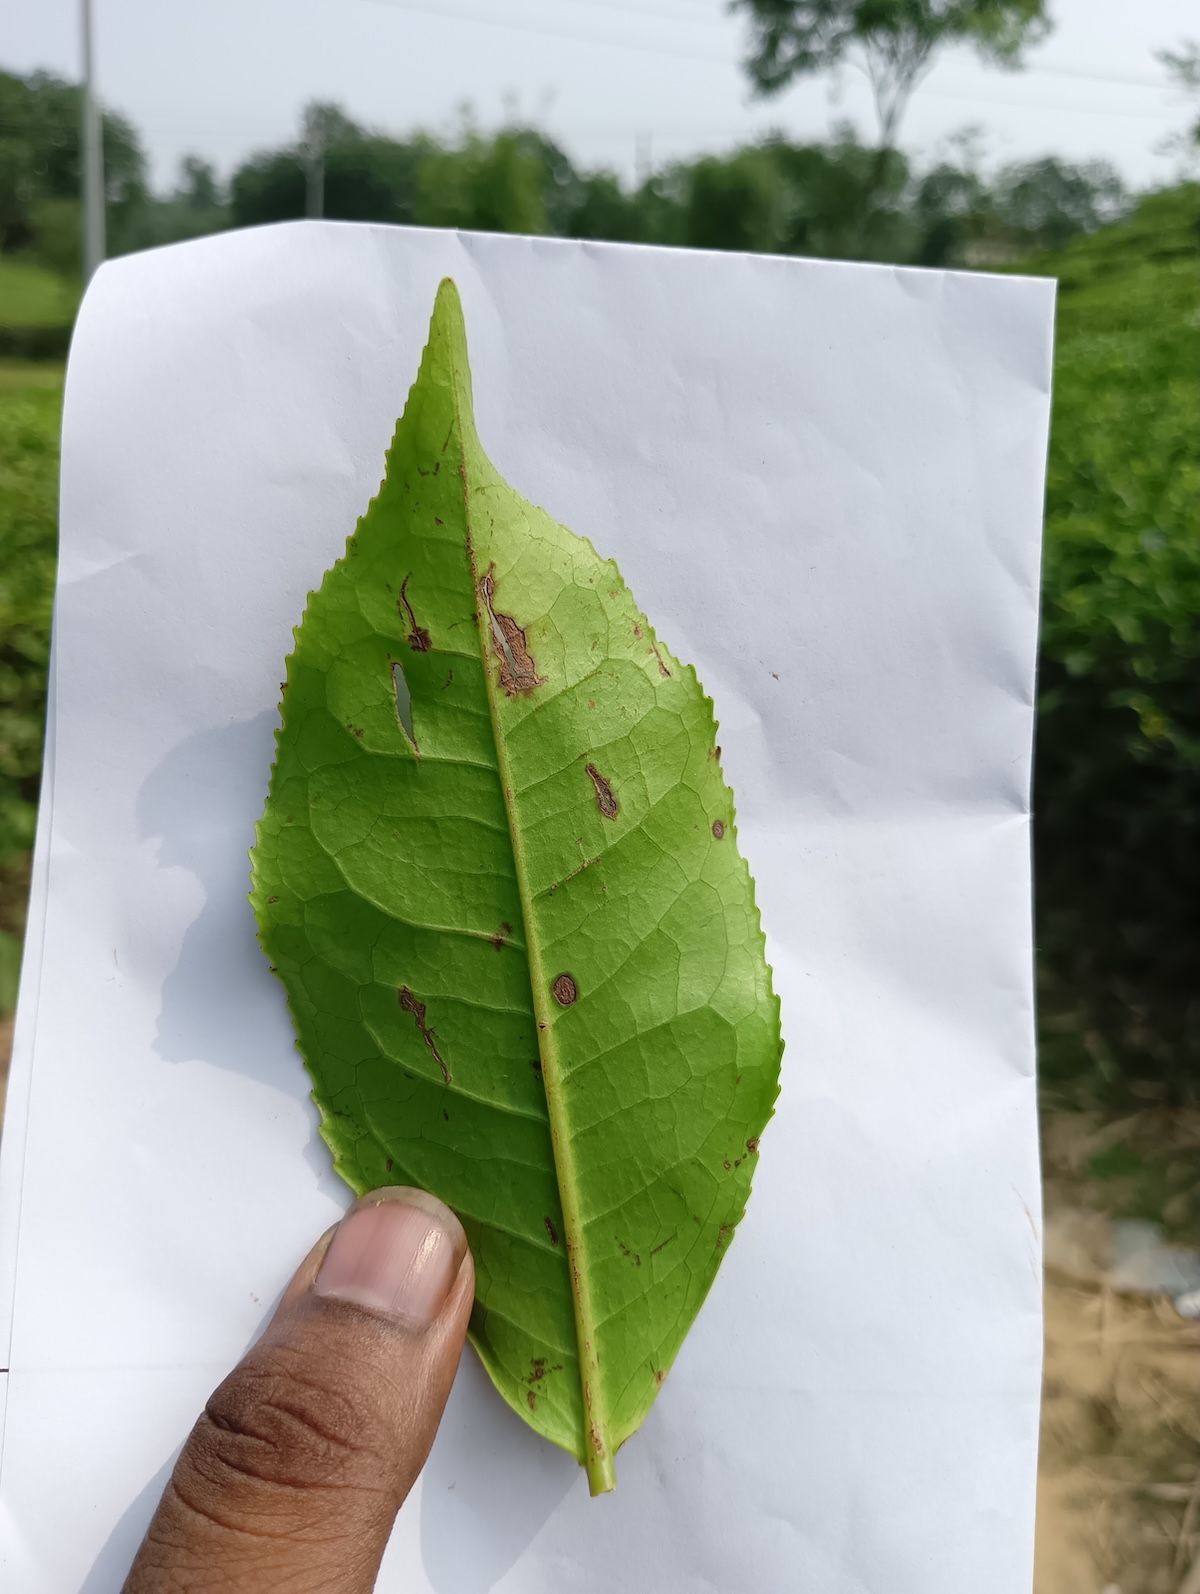
Label: Gray Blight